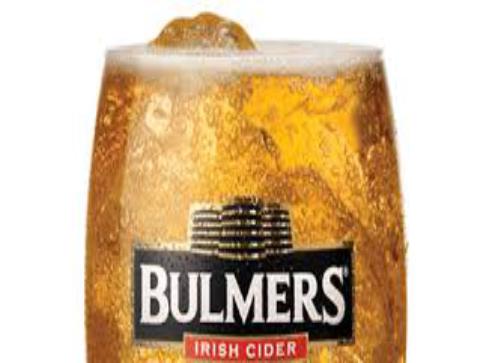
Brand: H. P. Bulmer-1
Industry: Food